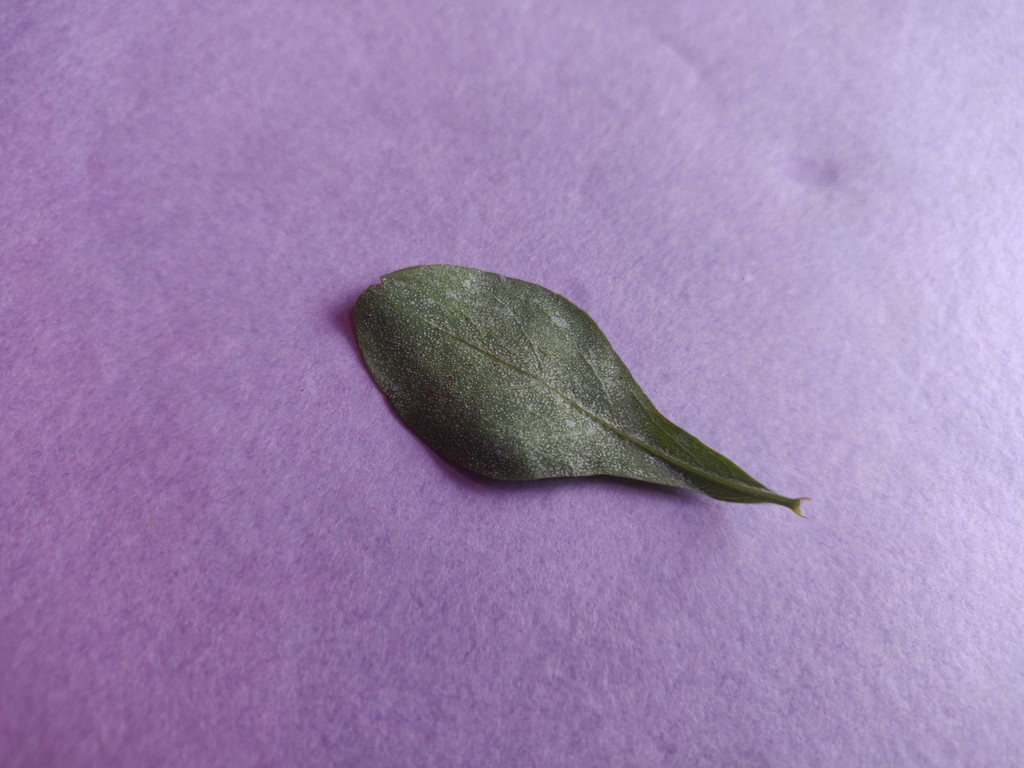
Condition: Unhealthy
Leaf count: single
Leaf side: back